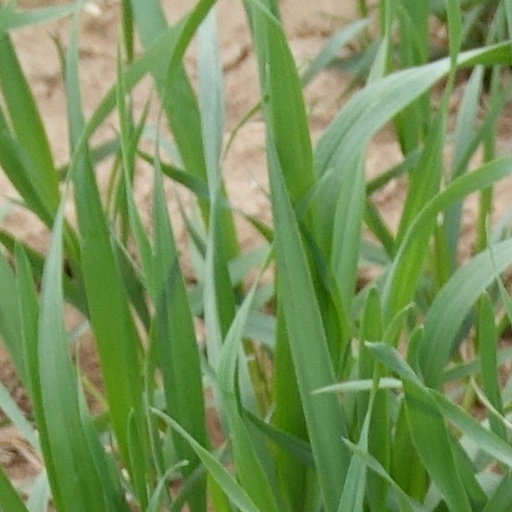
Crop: wheat